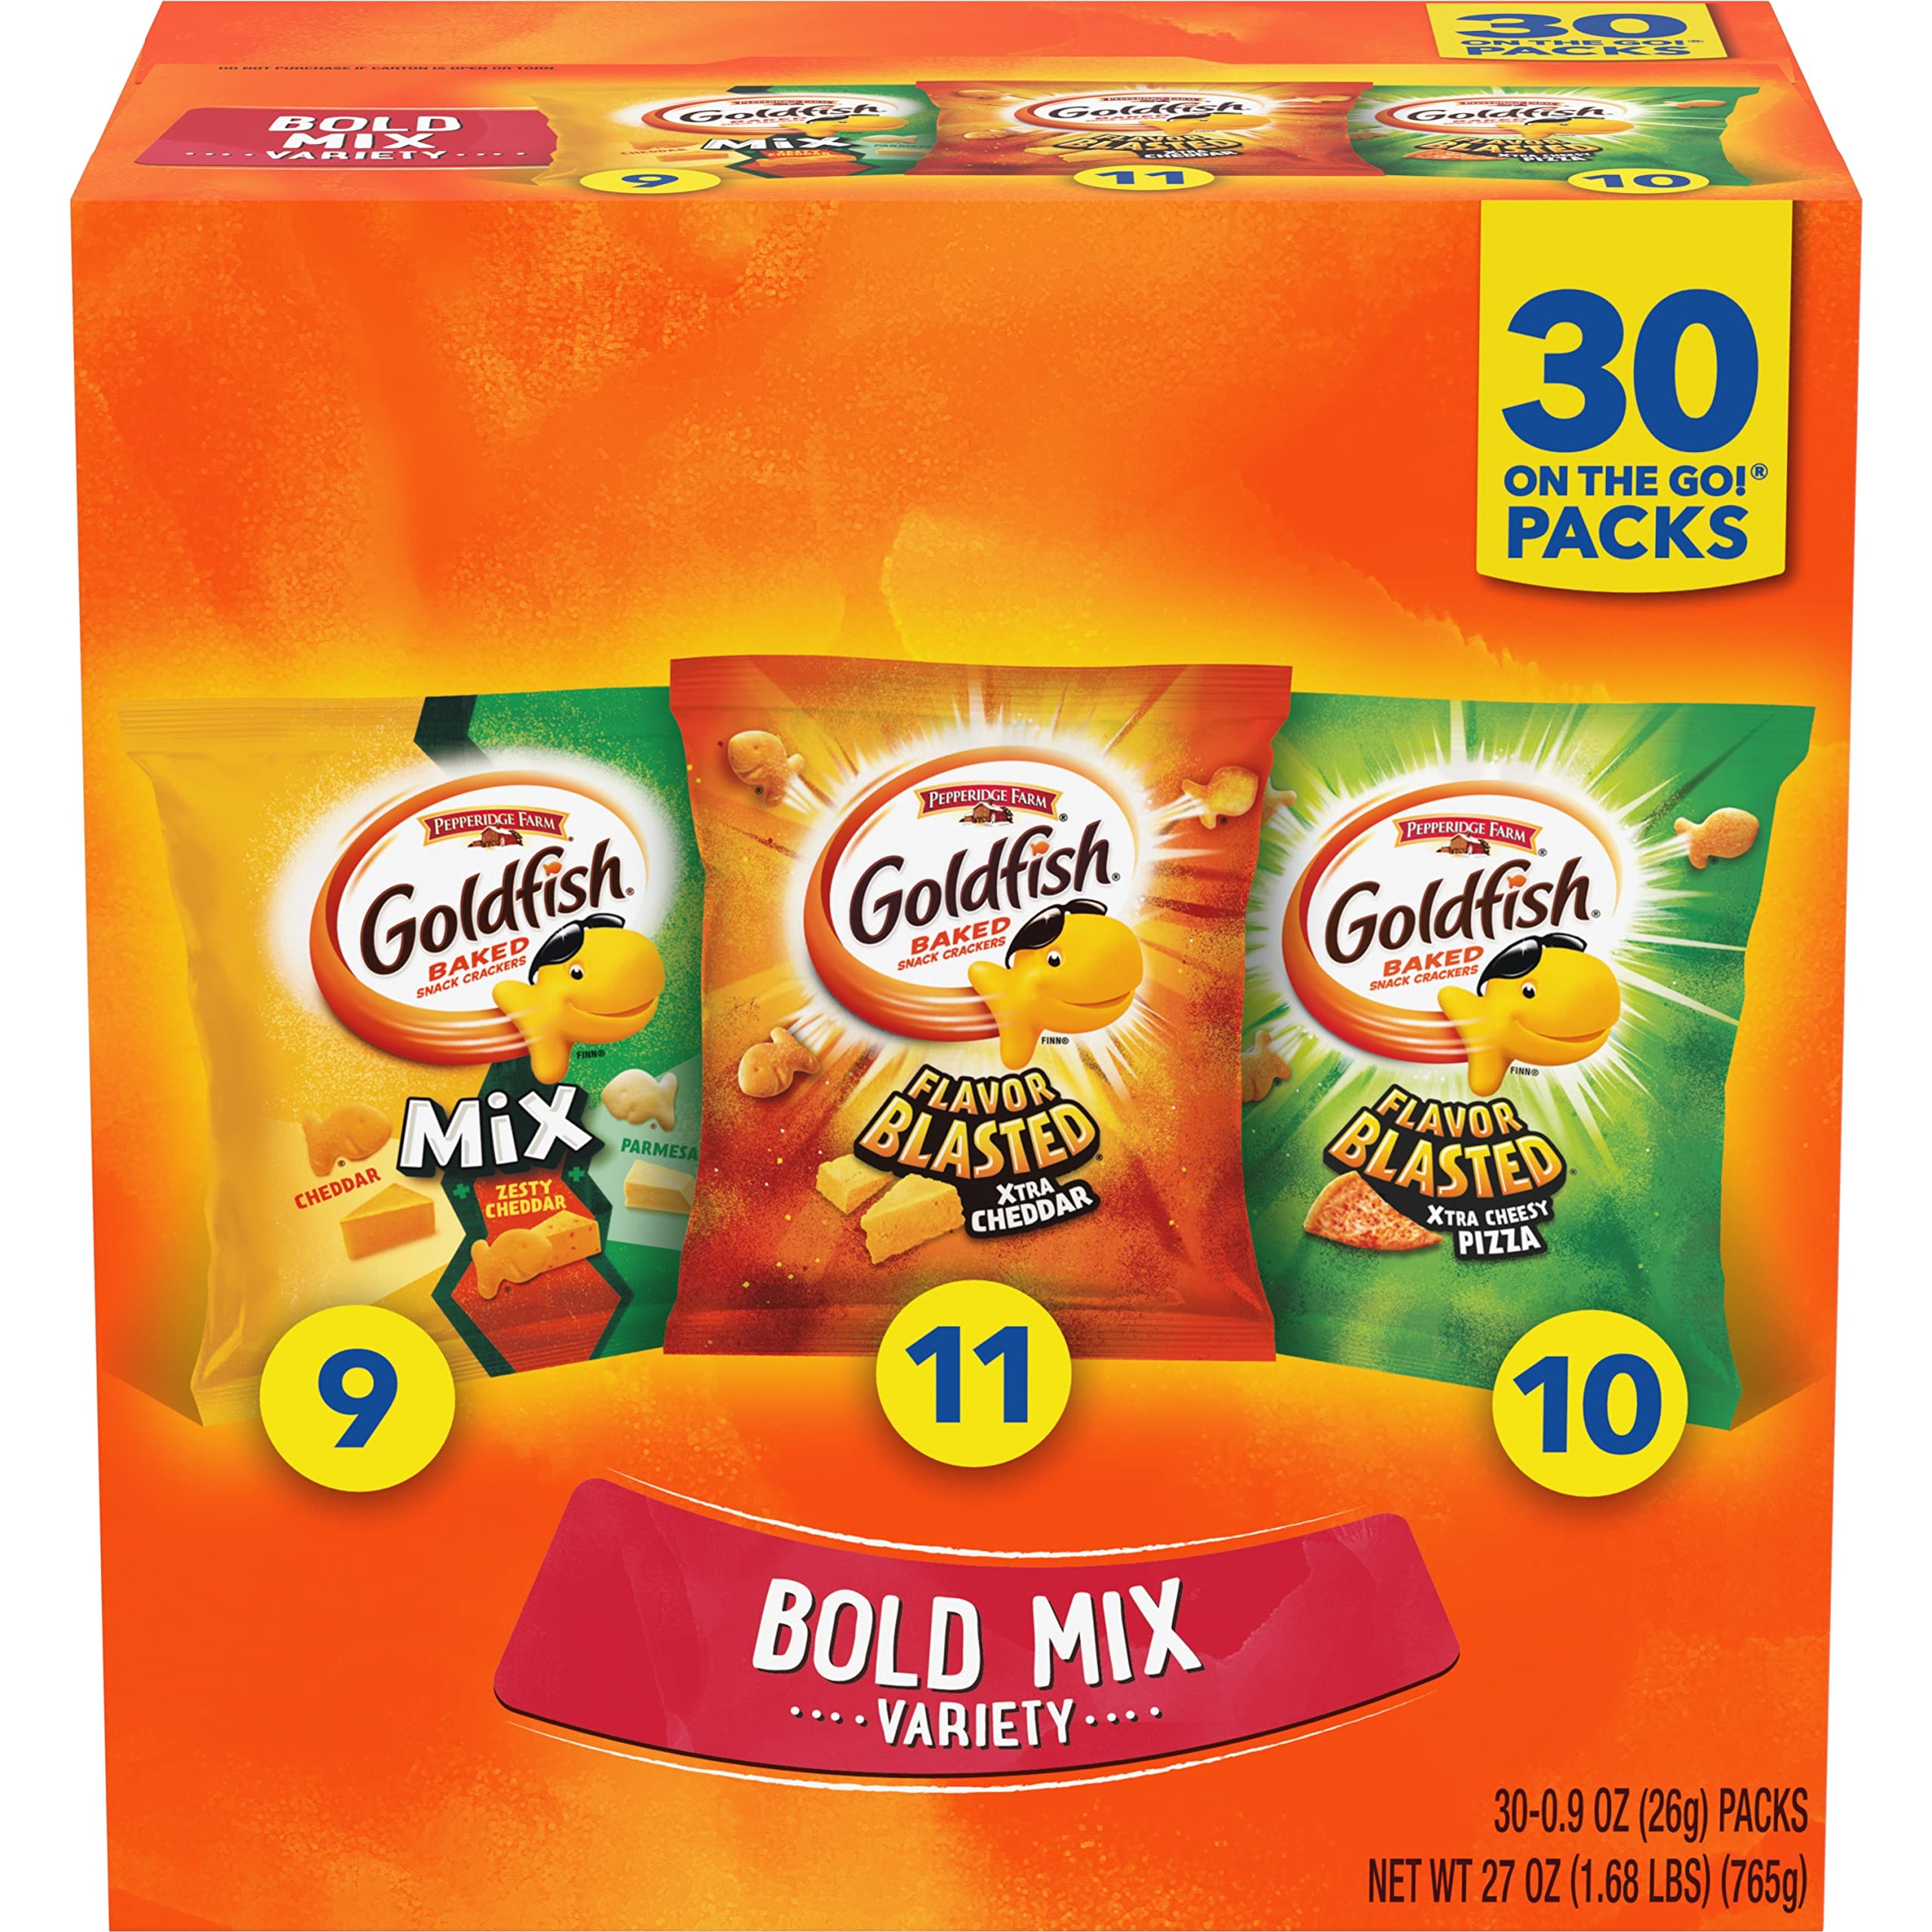
Item Name: Goldfish Bold Mix Variety Pack Snack Crackers, 1 oz Snack Packs, 30 Ct Box
Bullet Point 1: A cheesy variety: zesty cheddar, flavor blasted xtra cheddar, and flavor blasted cheesy pizza Goldfish crackers
Bullet Point 2: Includes: 9 packs of Goldfish mix cheddar/zesty cheddar/parmesan, 11 packs of Goldfish flavor blasted xtra cheddar, 10 packs of Goldfish flavor blasted cheesy pizza
Bullet Point 3: Always baked, never fried: Goldfish crackers are always baked with real cheese and no artificial flavors or preservatives
Bullet Point 4: Nothing beats a blast of flavor: everyone loves the extra cheesy flavor in every cracker
Bullet Point 5: 30 snack bags: from after-school snacking to on-the-go in the car, take all your favorite bold Goldfish flavors with you in single-serving snack packs (0.9 oz each)
Bullet Point 6: Go for the handful: this Goldfish bold mix variety pack means there’s always a variety of cheesy snacks on hand and ready to enjoy
Value: 27.0
Unit: Ounce

Price: 12.86